Ekkerøya

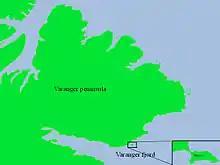
Location of Ekkerøy

As the ending "øy" in the name indicates, the place was originally an island; however, it is now joined to the Varanger peninsula by a narrow isthmus of land. At the mainland end of the isthmus the small hamlet of Valen is located.